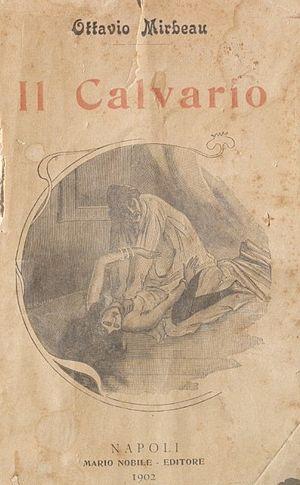
Couverture de la traduction italienne du ""Calvaire"", roman d'Octave Mirbeau (1848-1917)